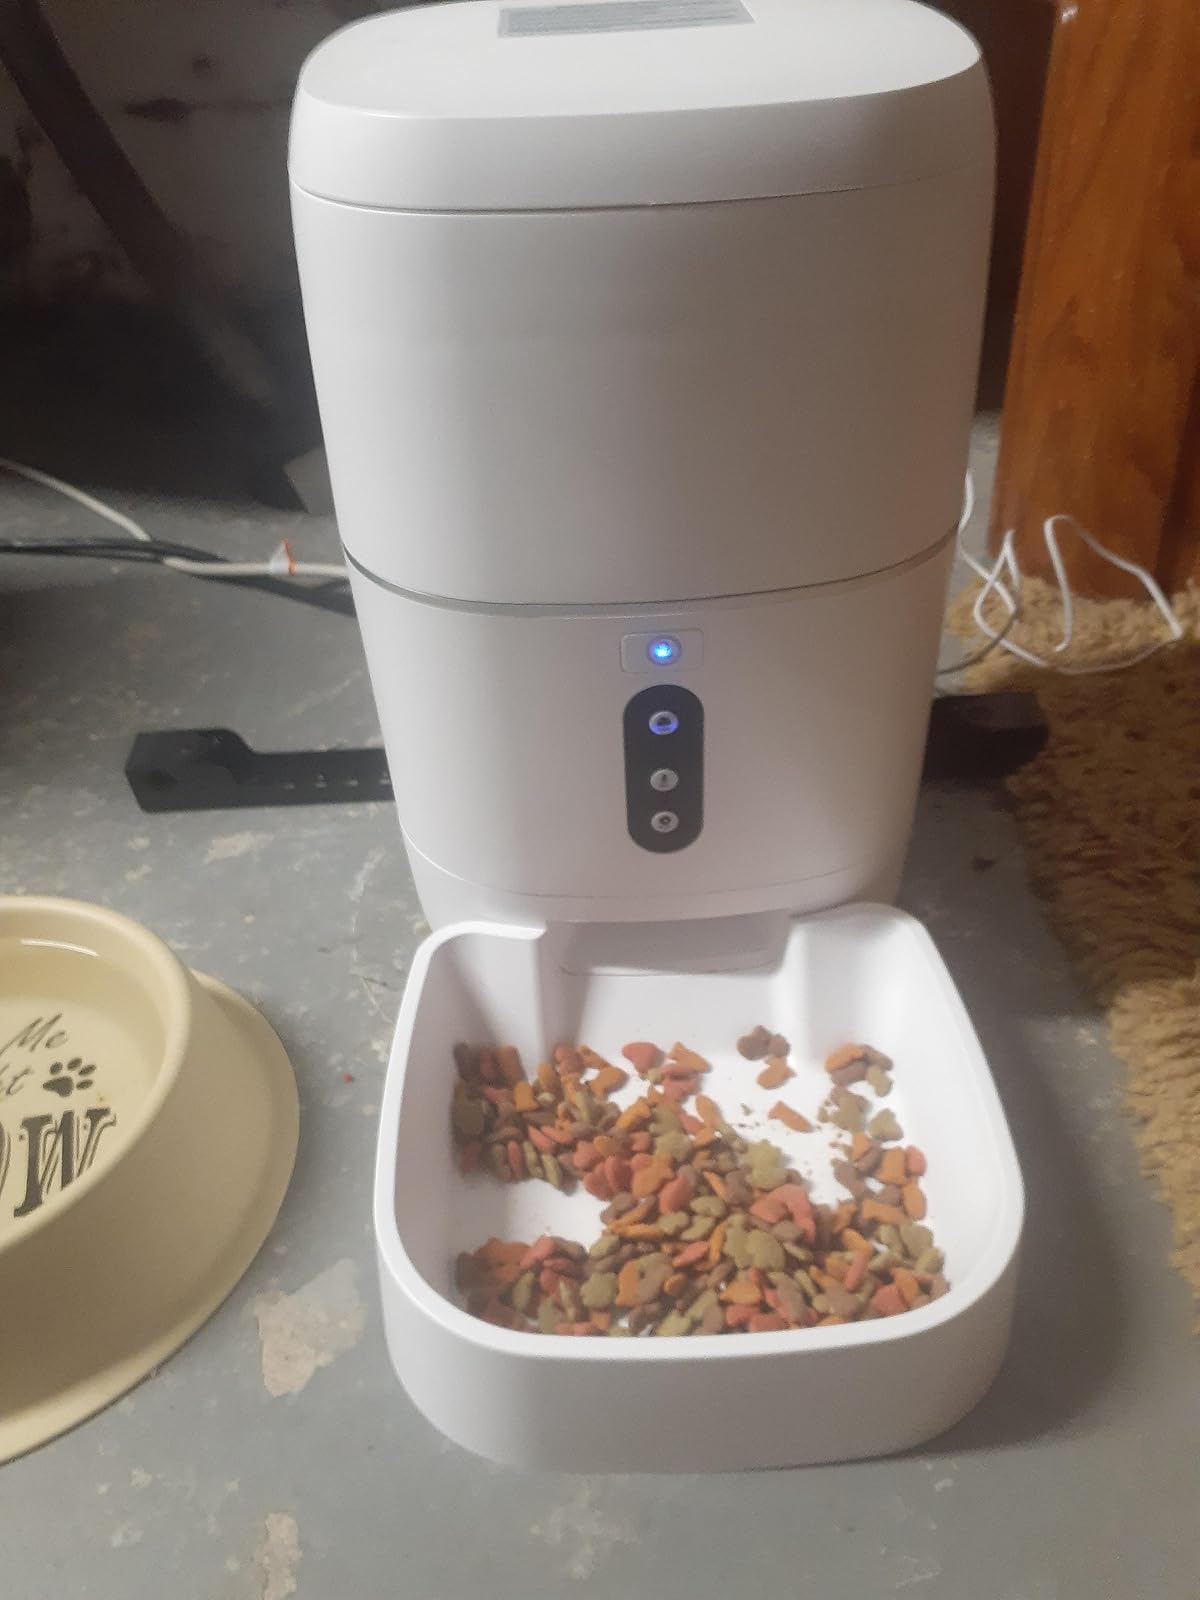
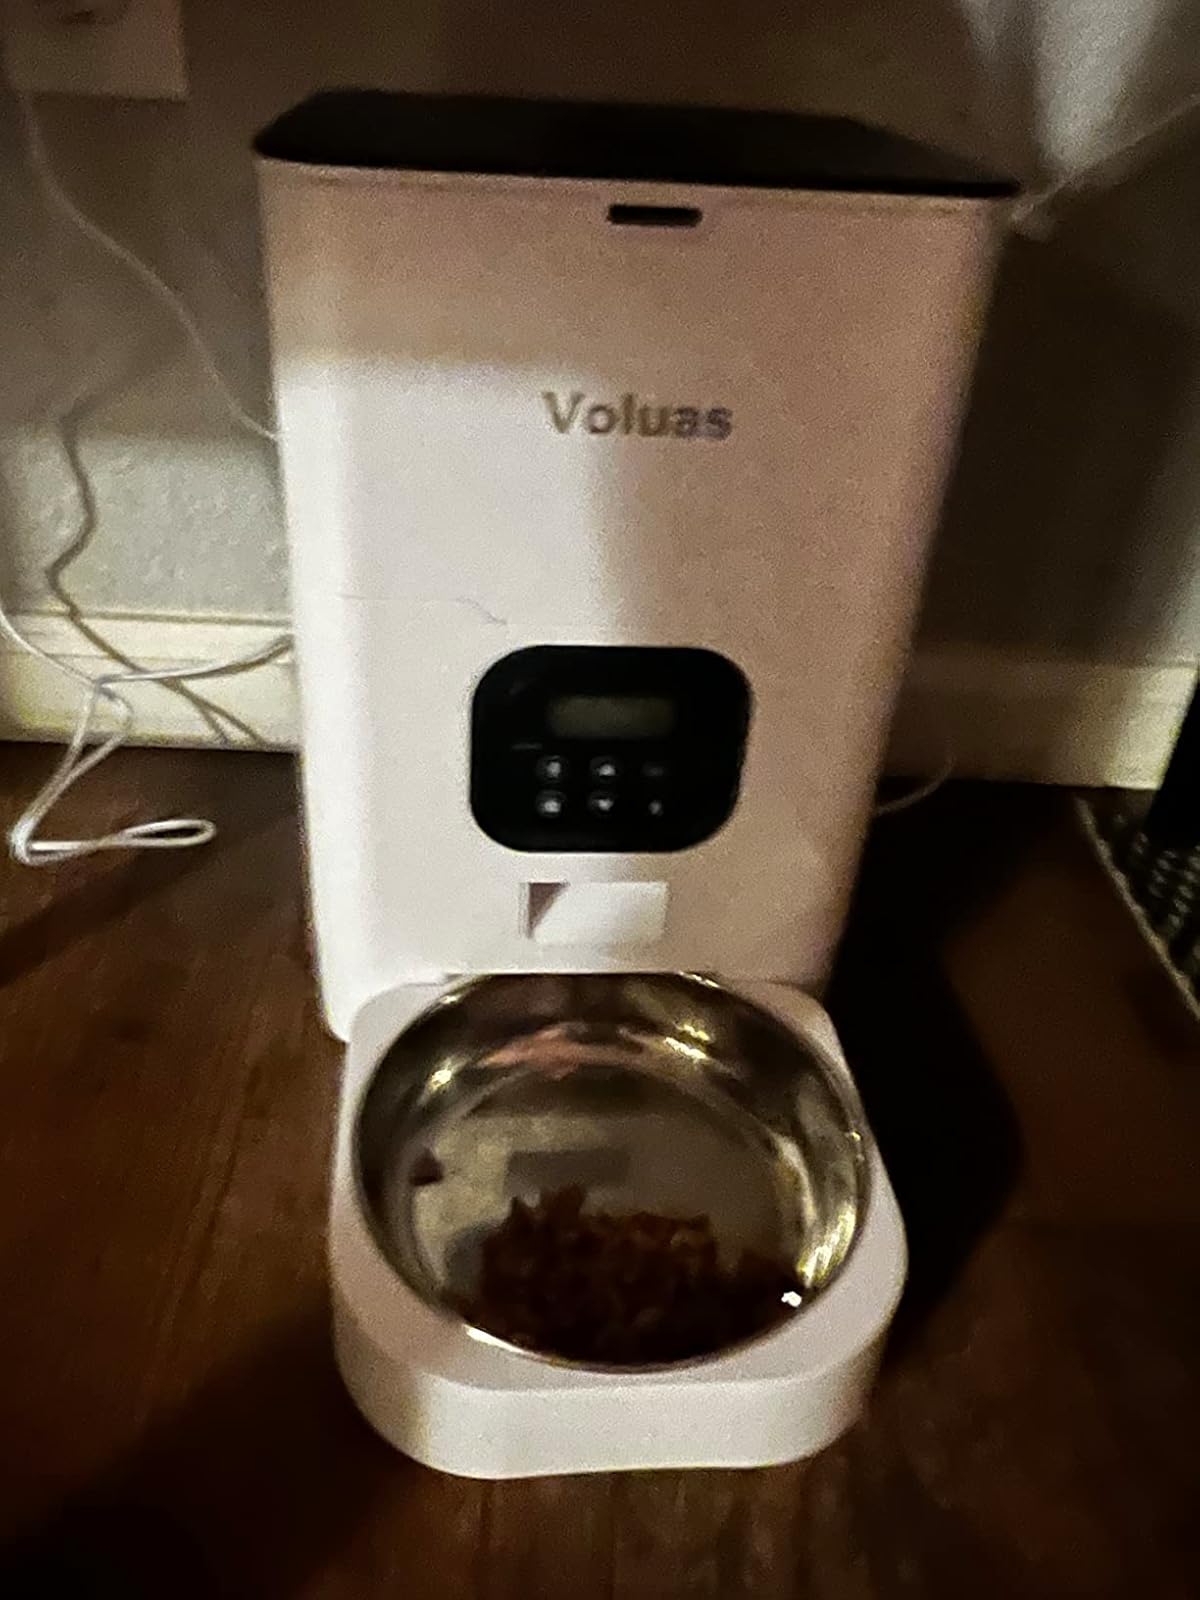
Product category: items_feeder
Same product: no